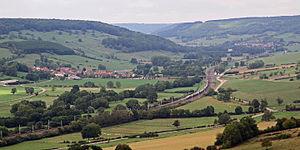
Boux-sous-Salmaise, vallée de l'Oze et ligne ferroviaire Paris-Lyon-Marseille vus du château de Salmaise
Boux-sous-Salmaise est une commune française située dans le département de la Côte-d'Or en région Bourgogne-Franche-Comté.